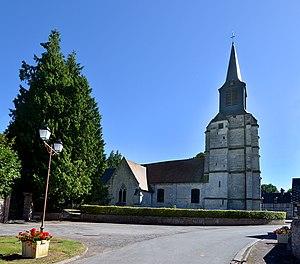
Bourgeauville (Calvados)
Bourgeauville est une commune française, située dans le département du Calvados en région Normandie, peuplée de 107 habitants.
L'église Saint-Martin de Bourgeauville est une église catholique située à Bourgeauville, en France.